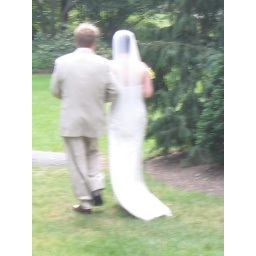
train over the grass